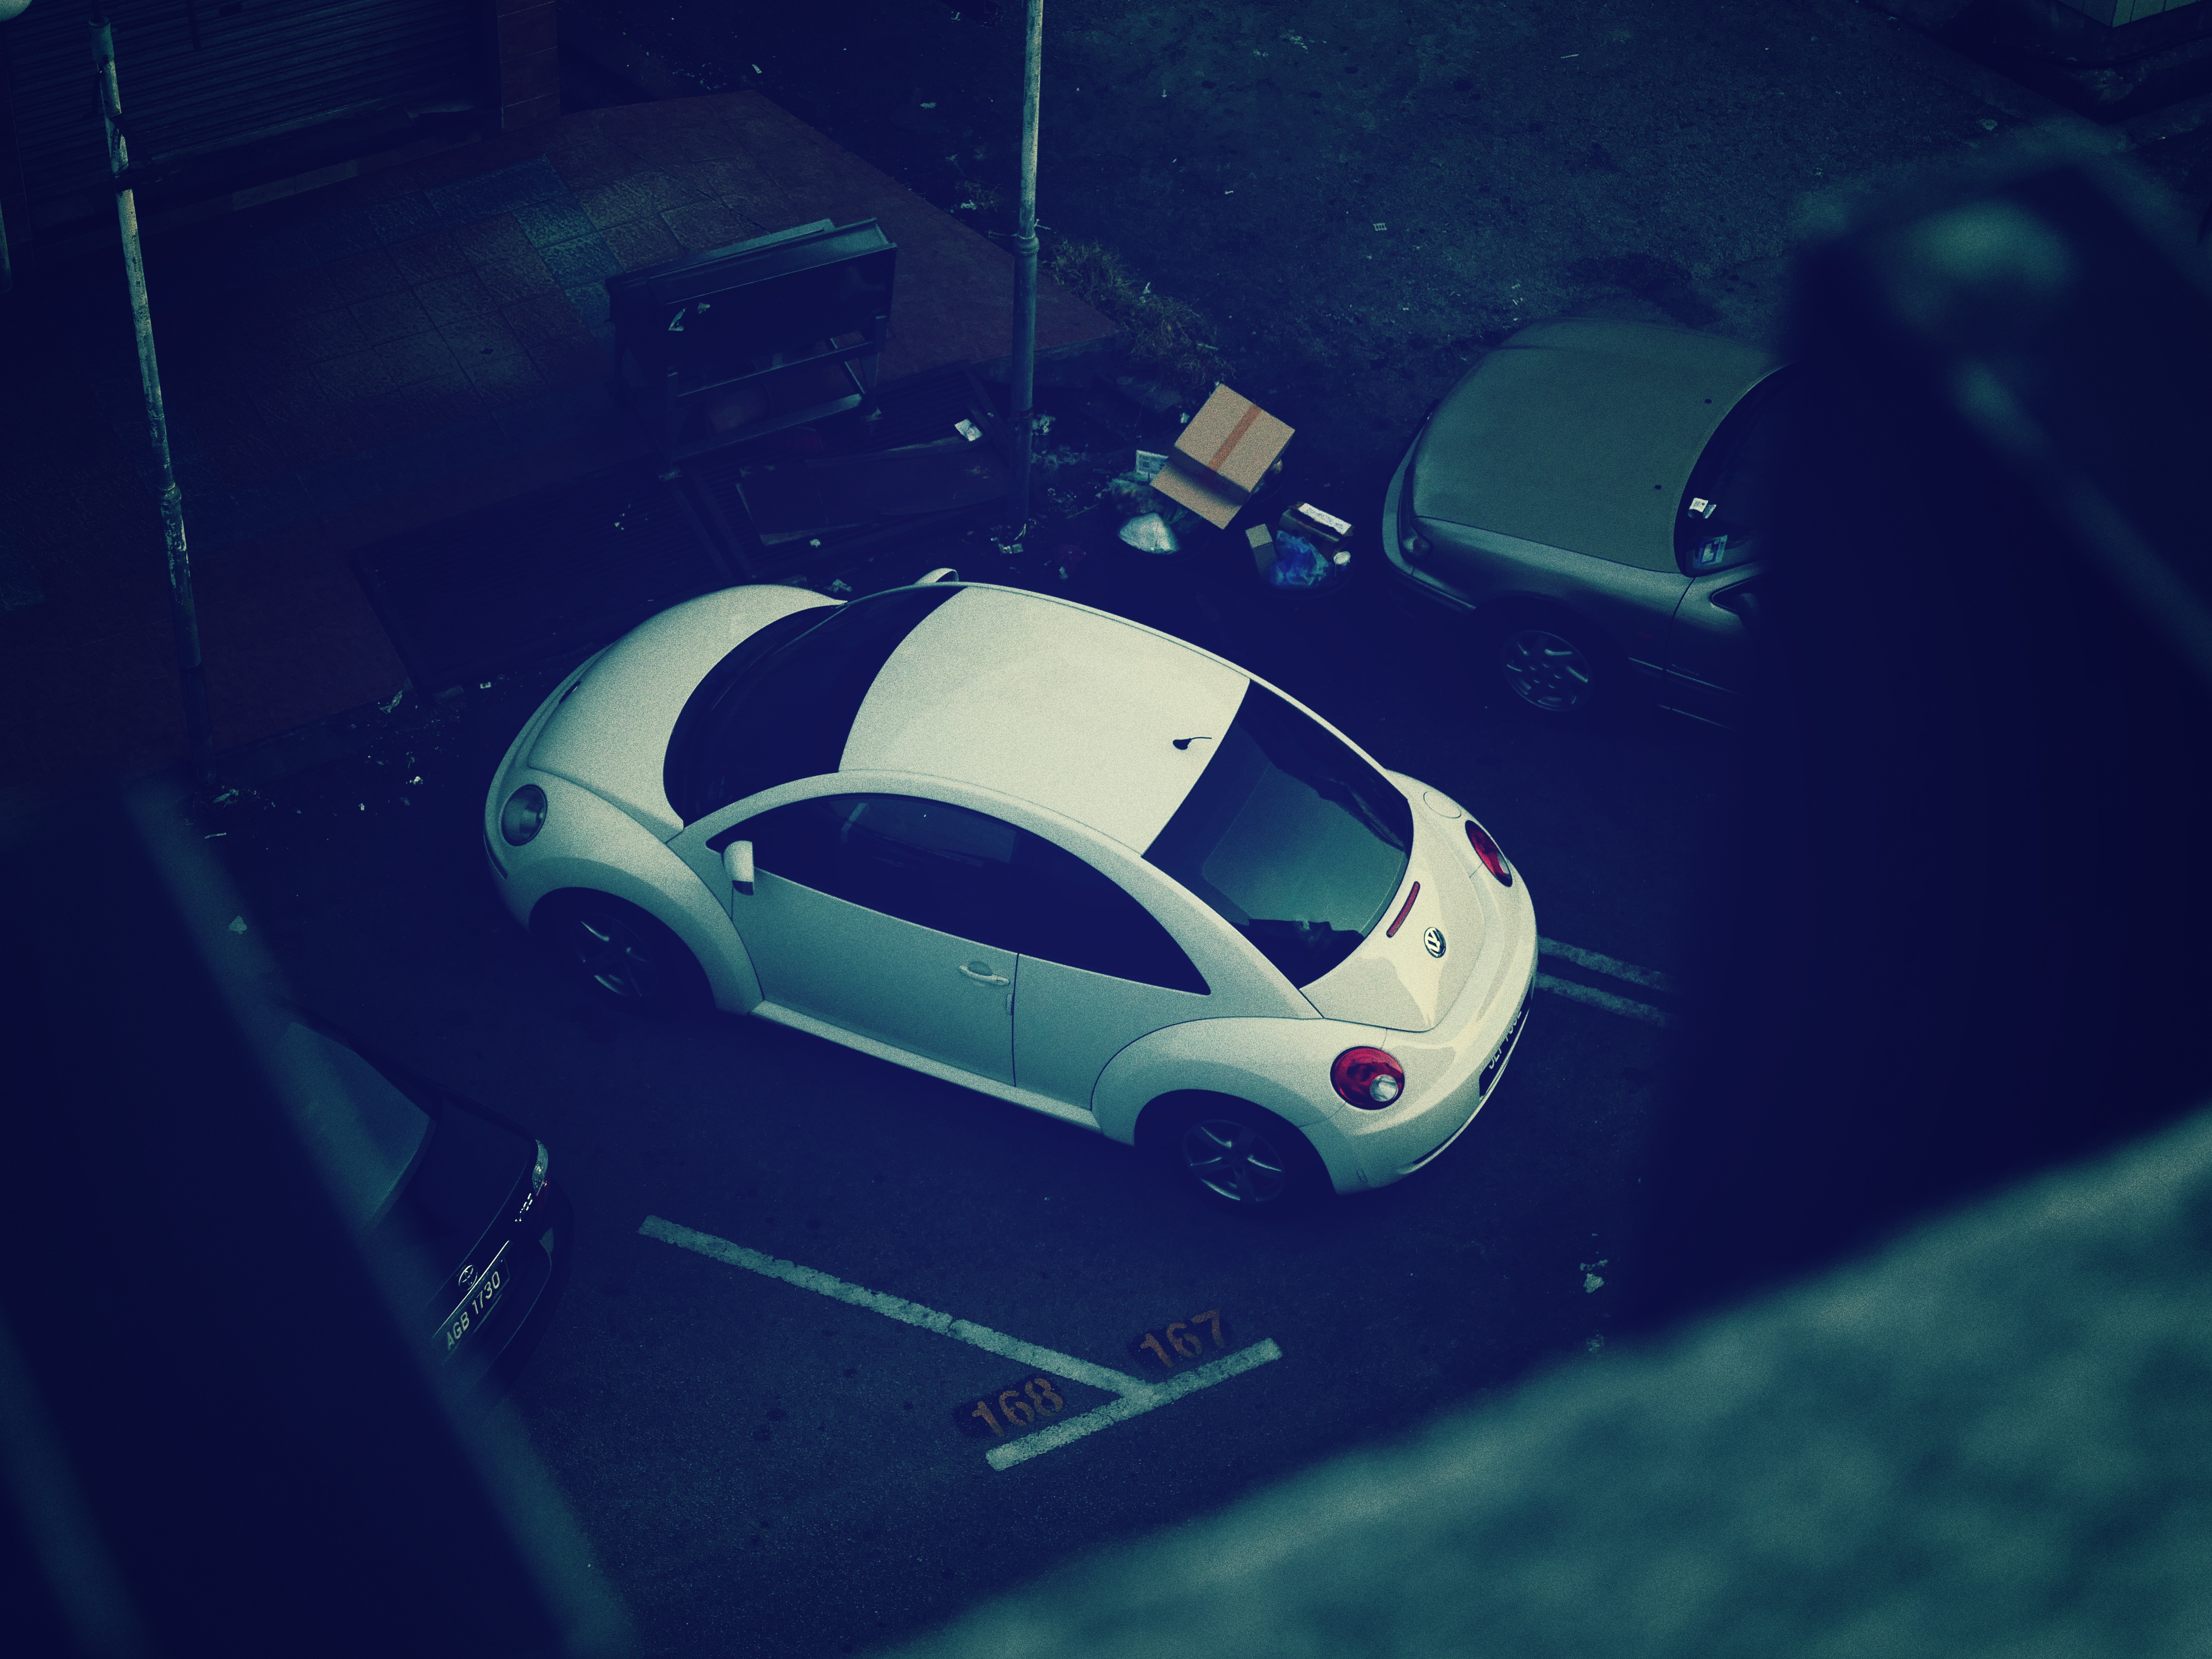
light, car, vehicle, blue, screenshot, atmosphere of earth, computer wallpaper